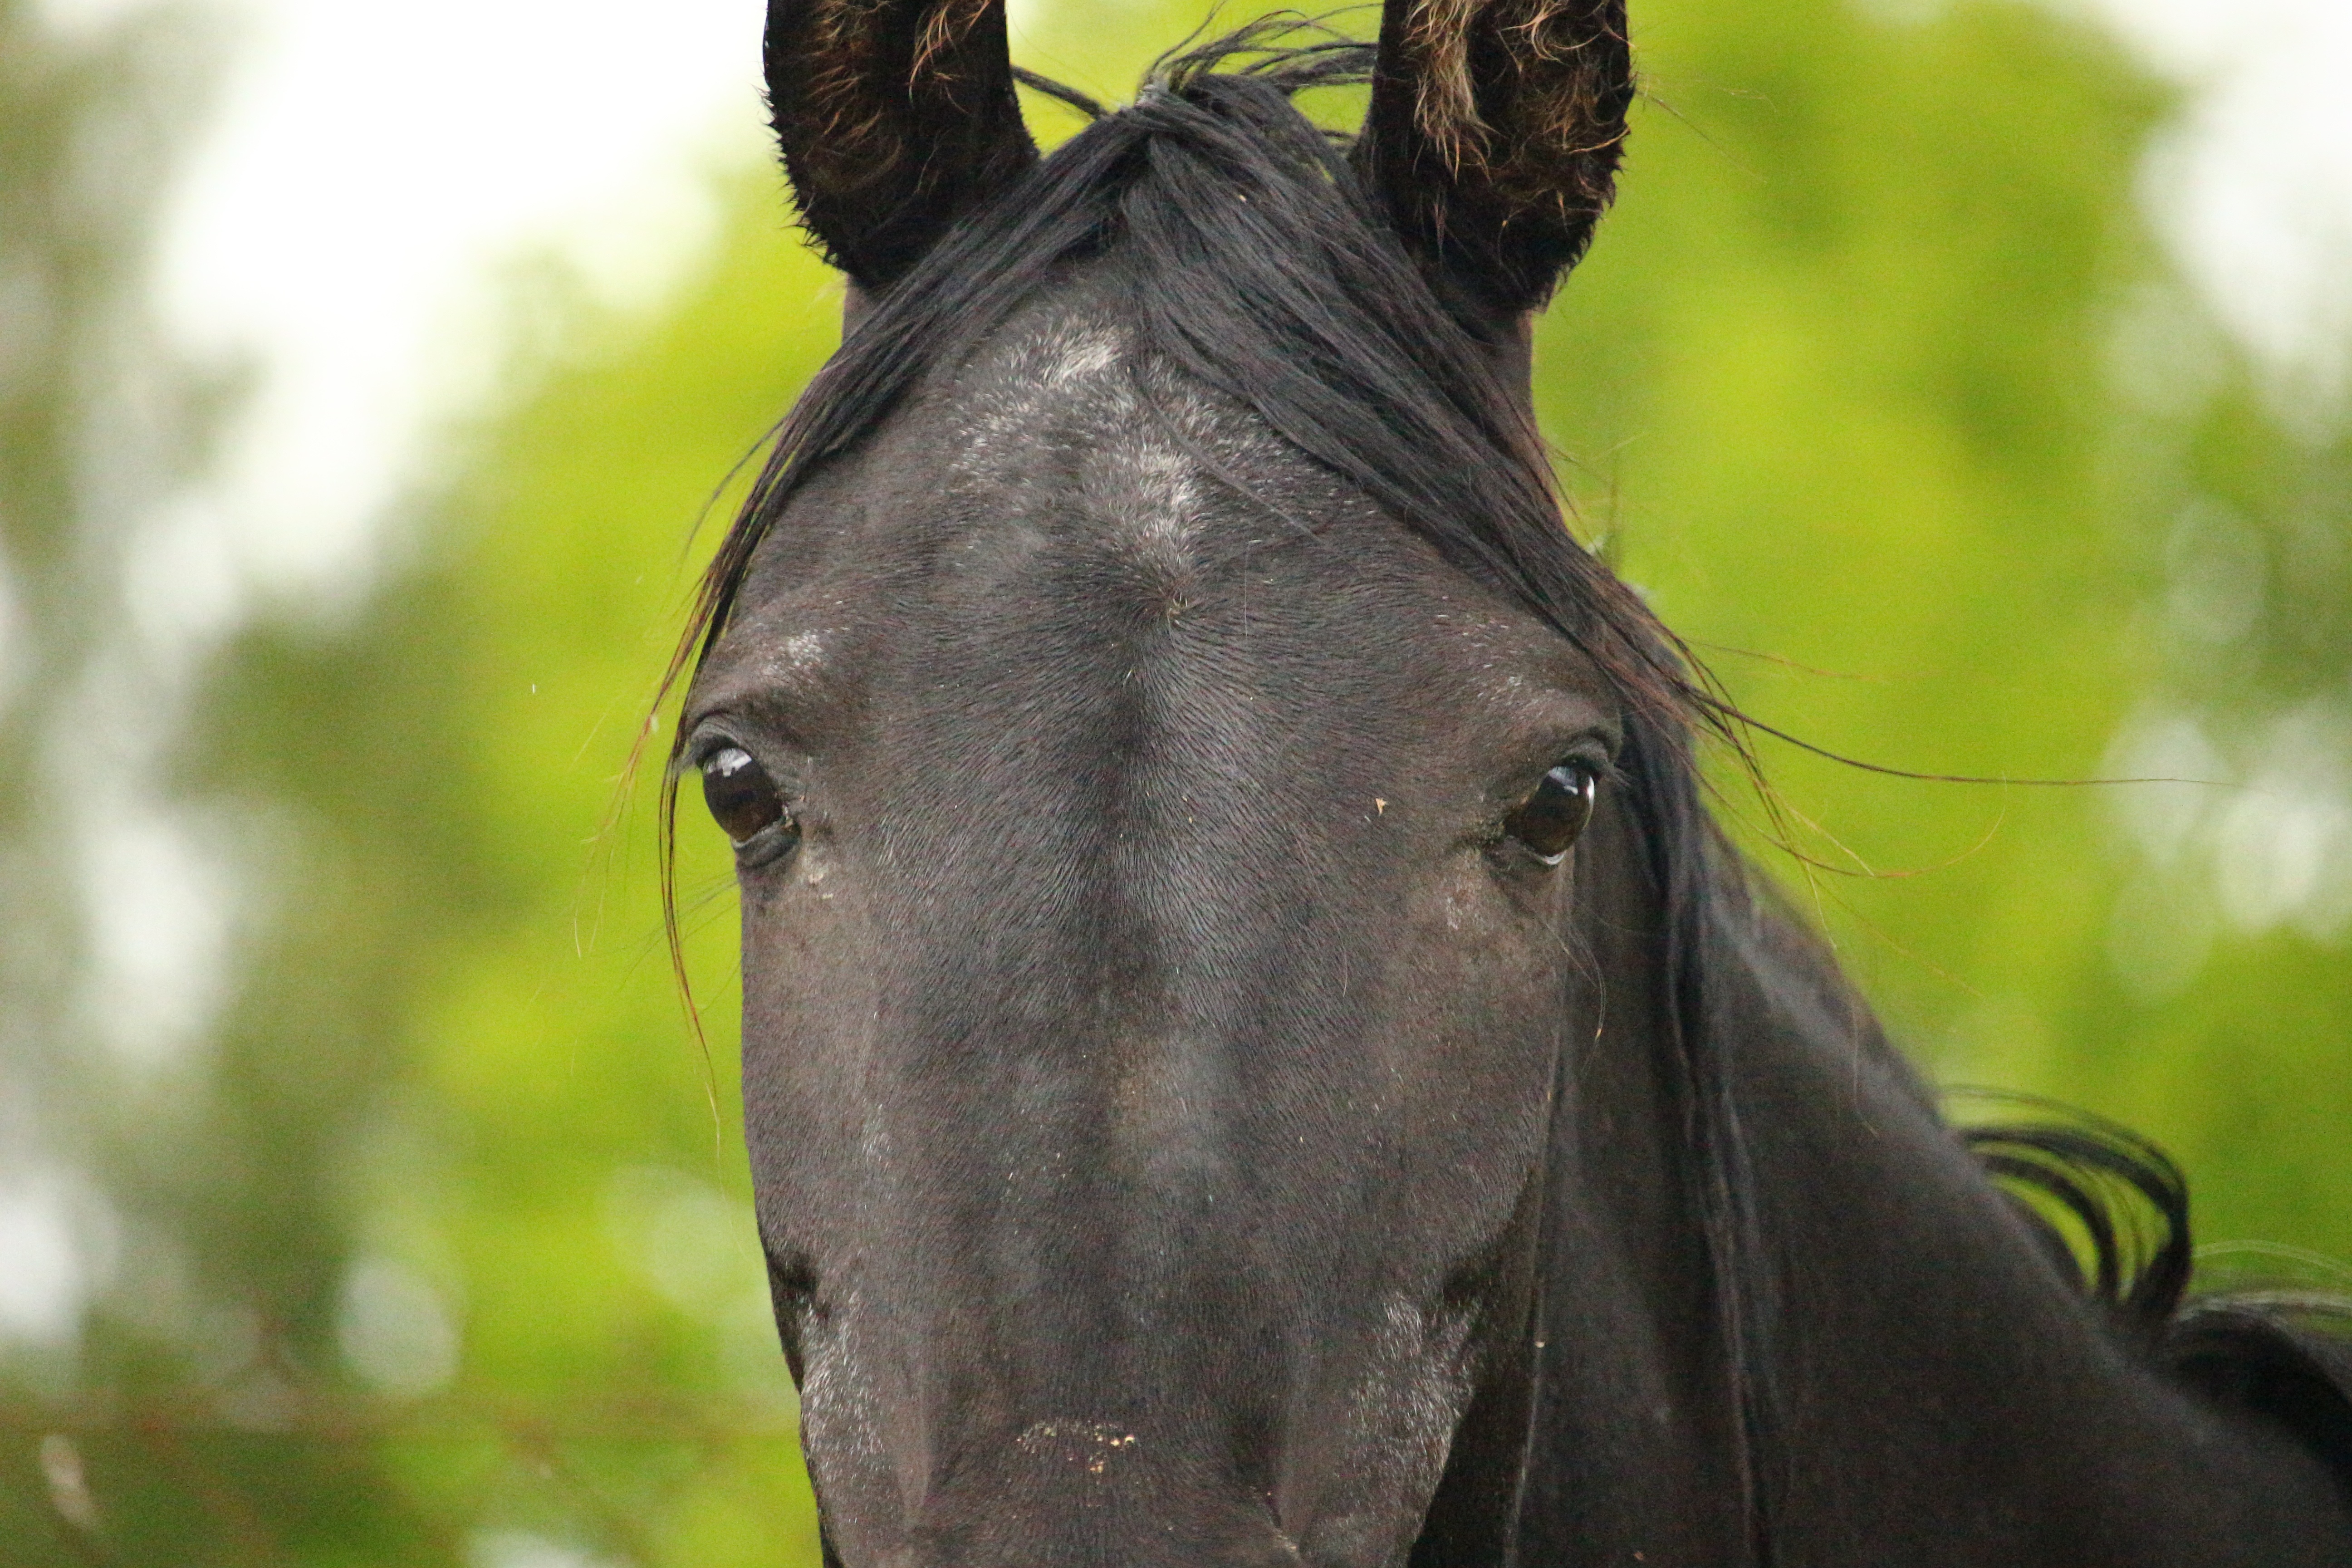
horse, mammal, stallion, mane, fauna, bridle, head, mare, rap, halter, thoroughbred arabian, horses eye, horse like mammal, mustang horse